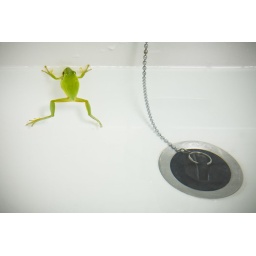
Green tree frog in a sink full of water